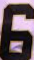
Number: 6